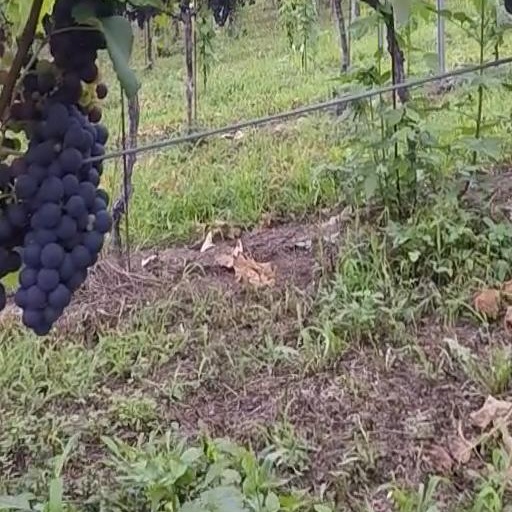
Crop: grape